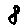
Label: 8